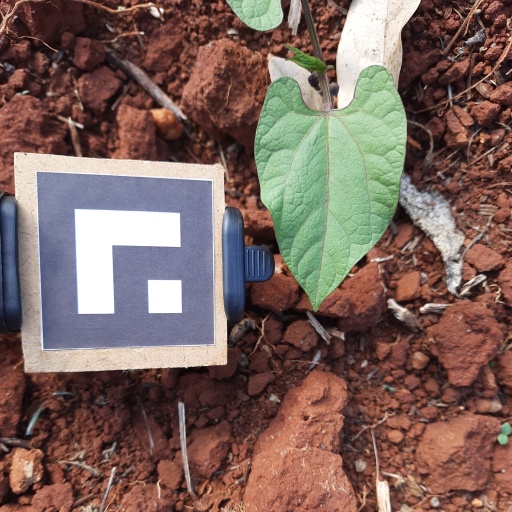
Observations: wavy surface, no eating holes, under sunlight